Vazhikatti

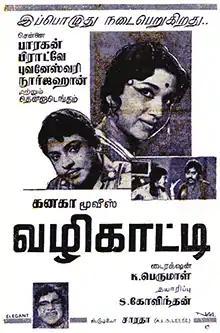
Poster

Vazhikatti is a 1965 Indian Tamil-language romantic comedy film directed by K. Perumal and written by Nagercoil Padmanabhan. The film stars S. S. Rajendran, Rajasree and C. R. Vijayakumari, with V. K. Ramasamy and M. R. Radha in supporting roles. It was released after being in deadlock for nearly three years.